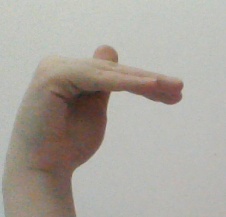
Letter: khaa